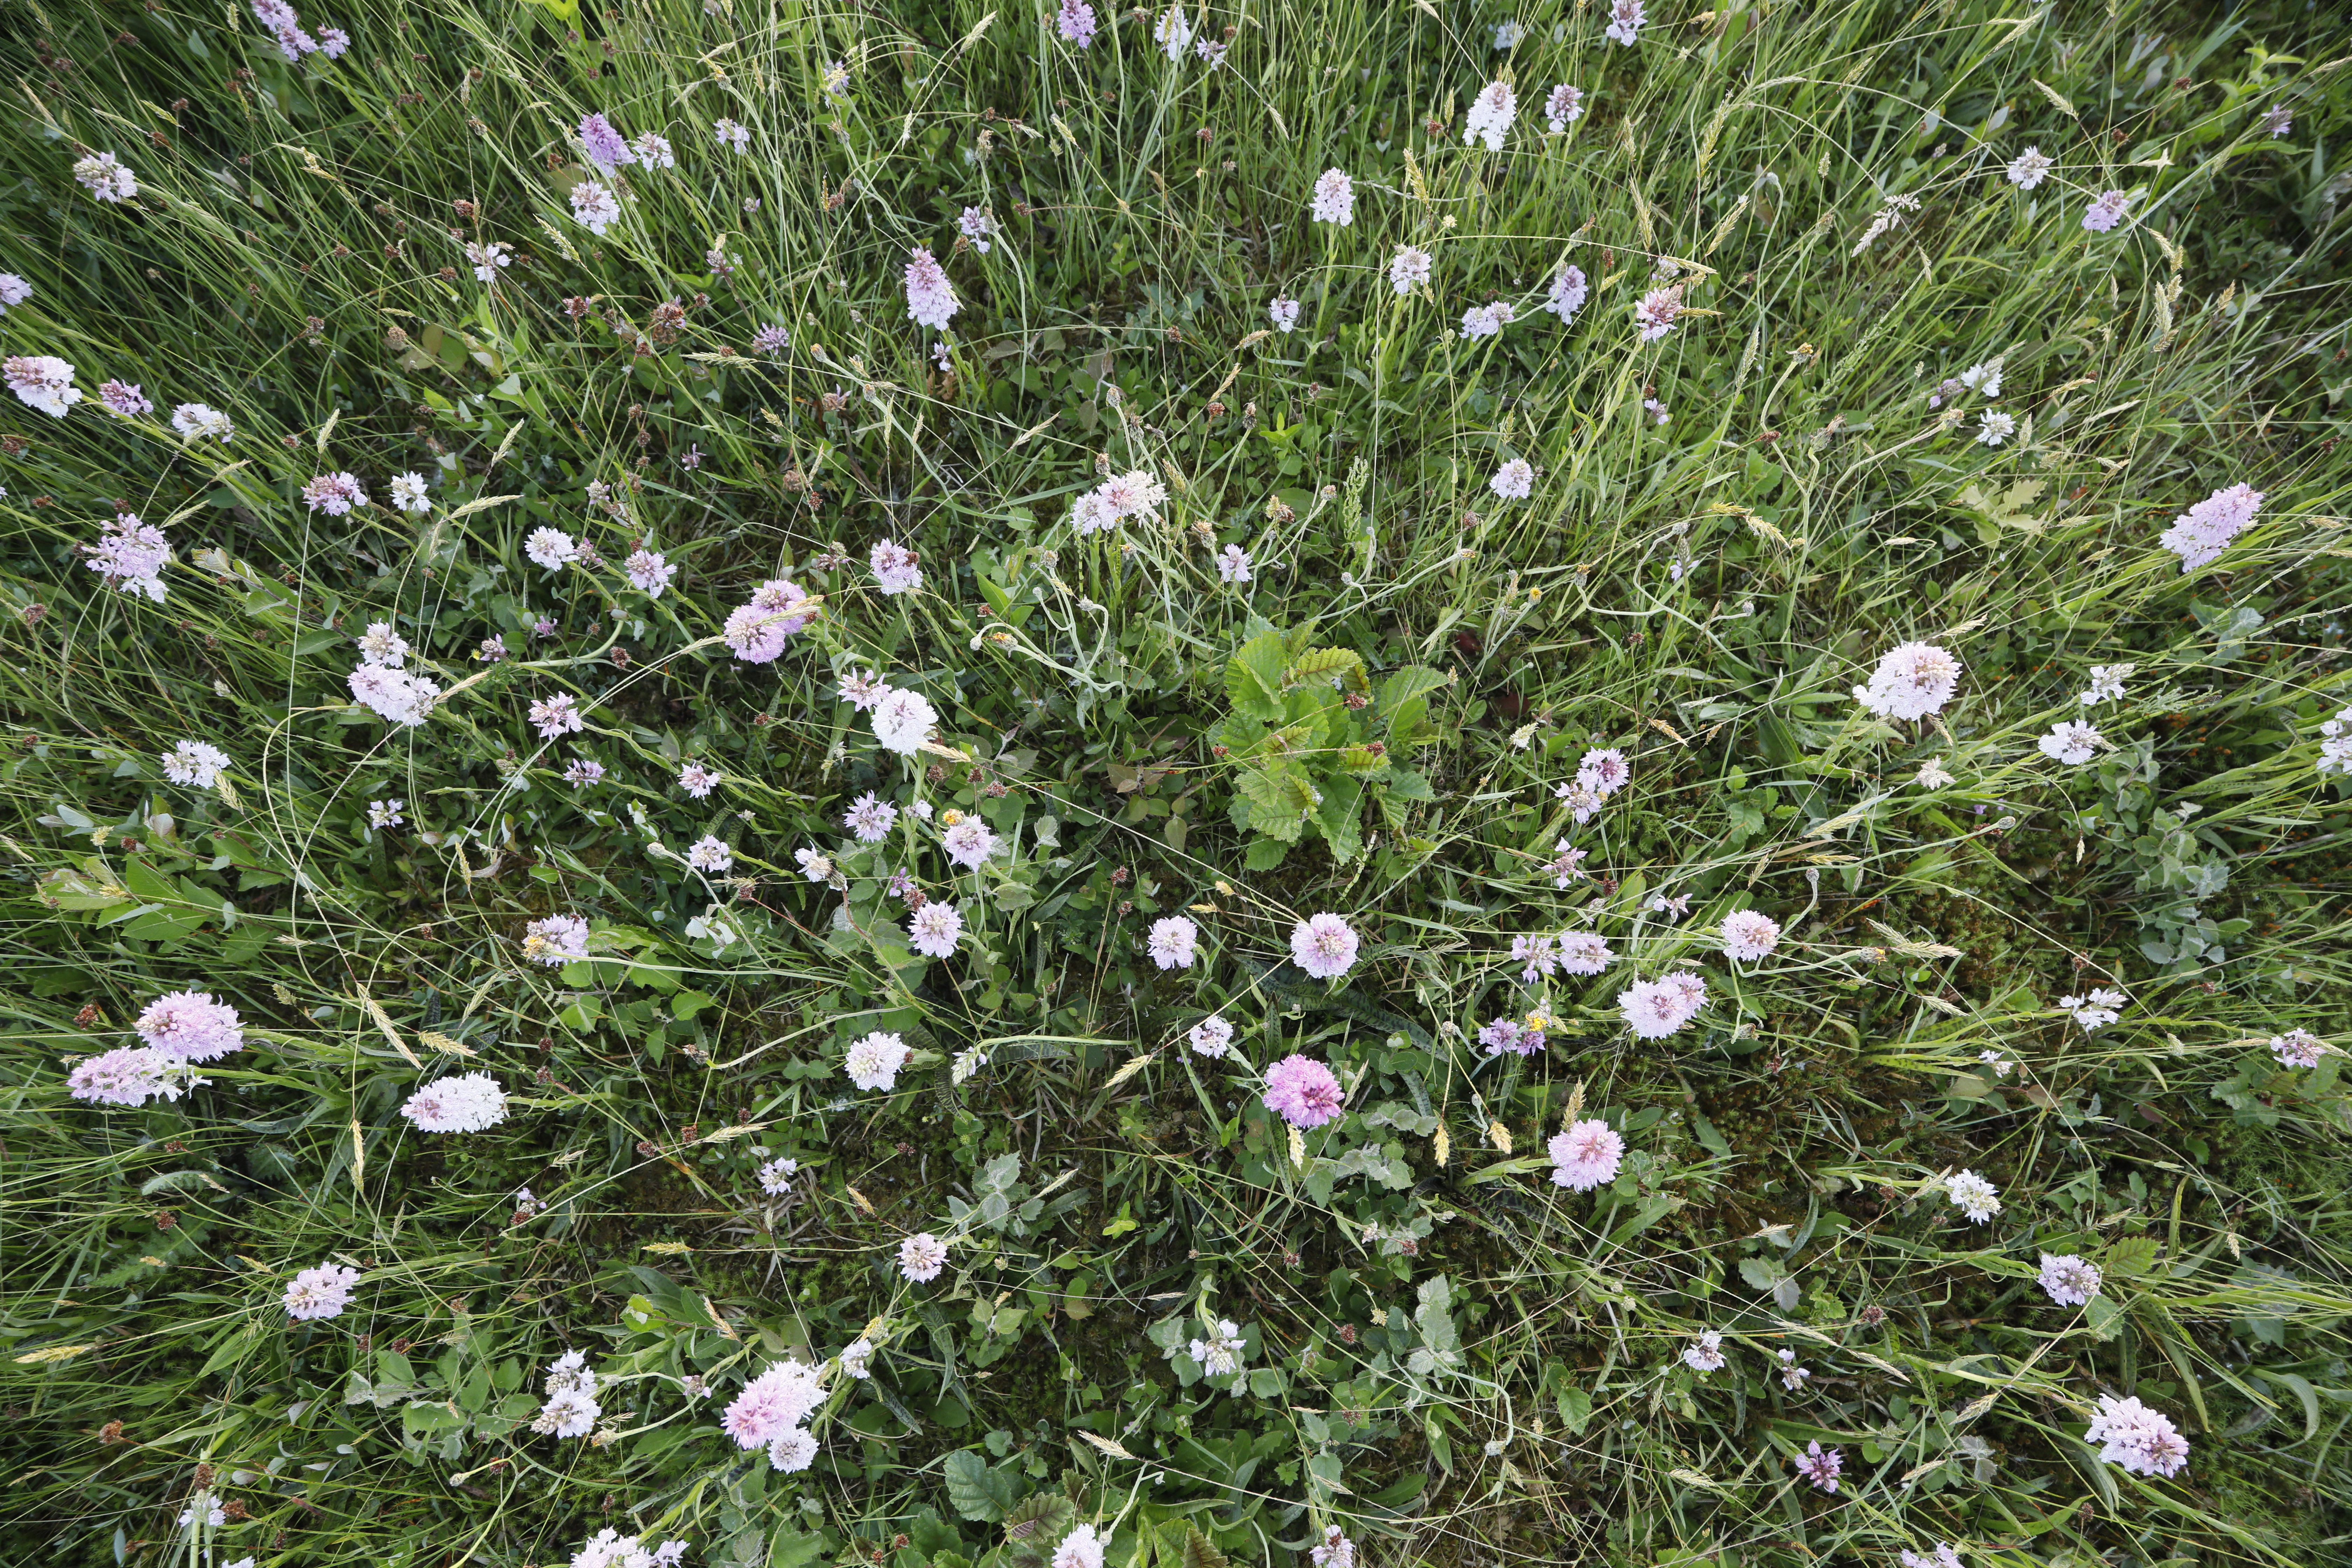
Plant species: Dactylorhiza maculata